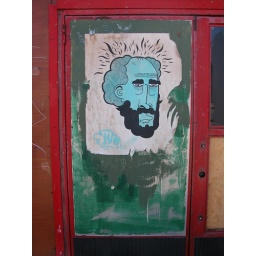
flea market door near masthuggstorget.